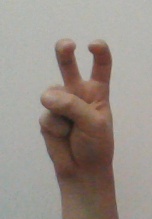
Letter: toot